Maria of Alania

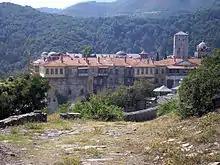
Empress Maria supported the Georgian Iviron Monastery.

After Maria's son Constantine died in 1096, she finally moved herself to a monastery, purportedly in a heavily Georgian-influenced area like North Eastern Anatolia. She remained revered in her native Georgia, resulting in an increase in future marriages between the Georgian and Byzantine royalty, and strengthening of ties between the two countries. Maria was also an influence for Komnenian women who were impressed by her past political involvement and charitable work.